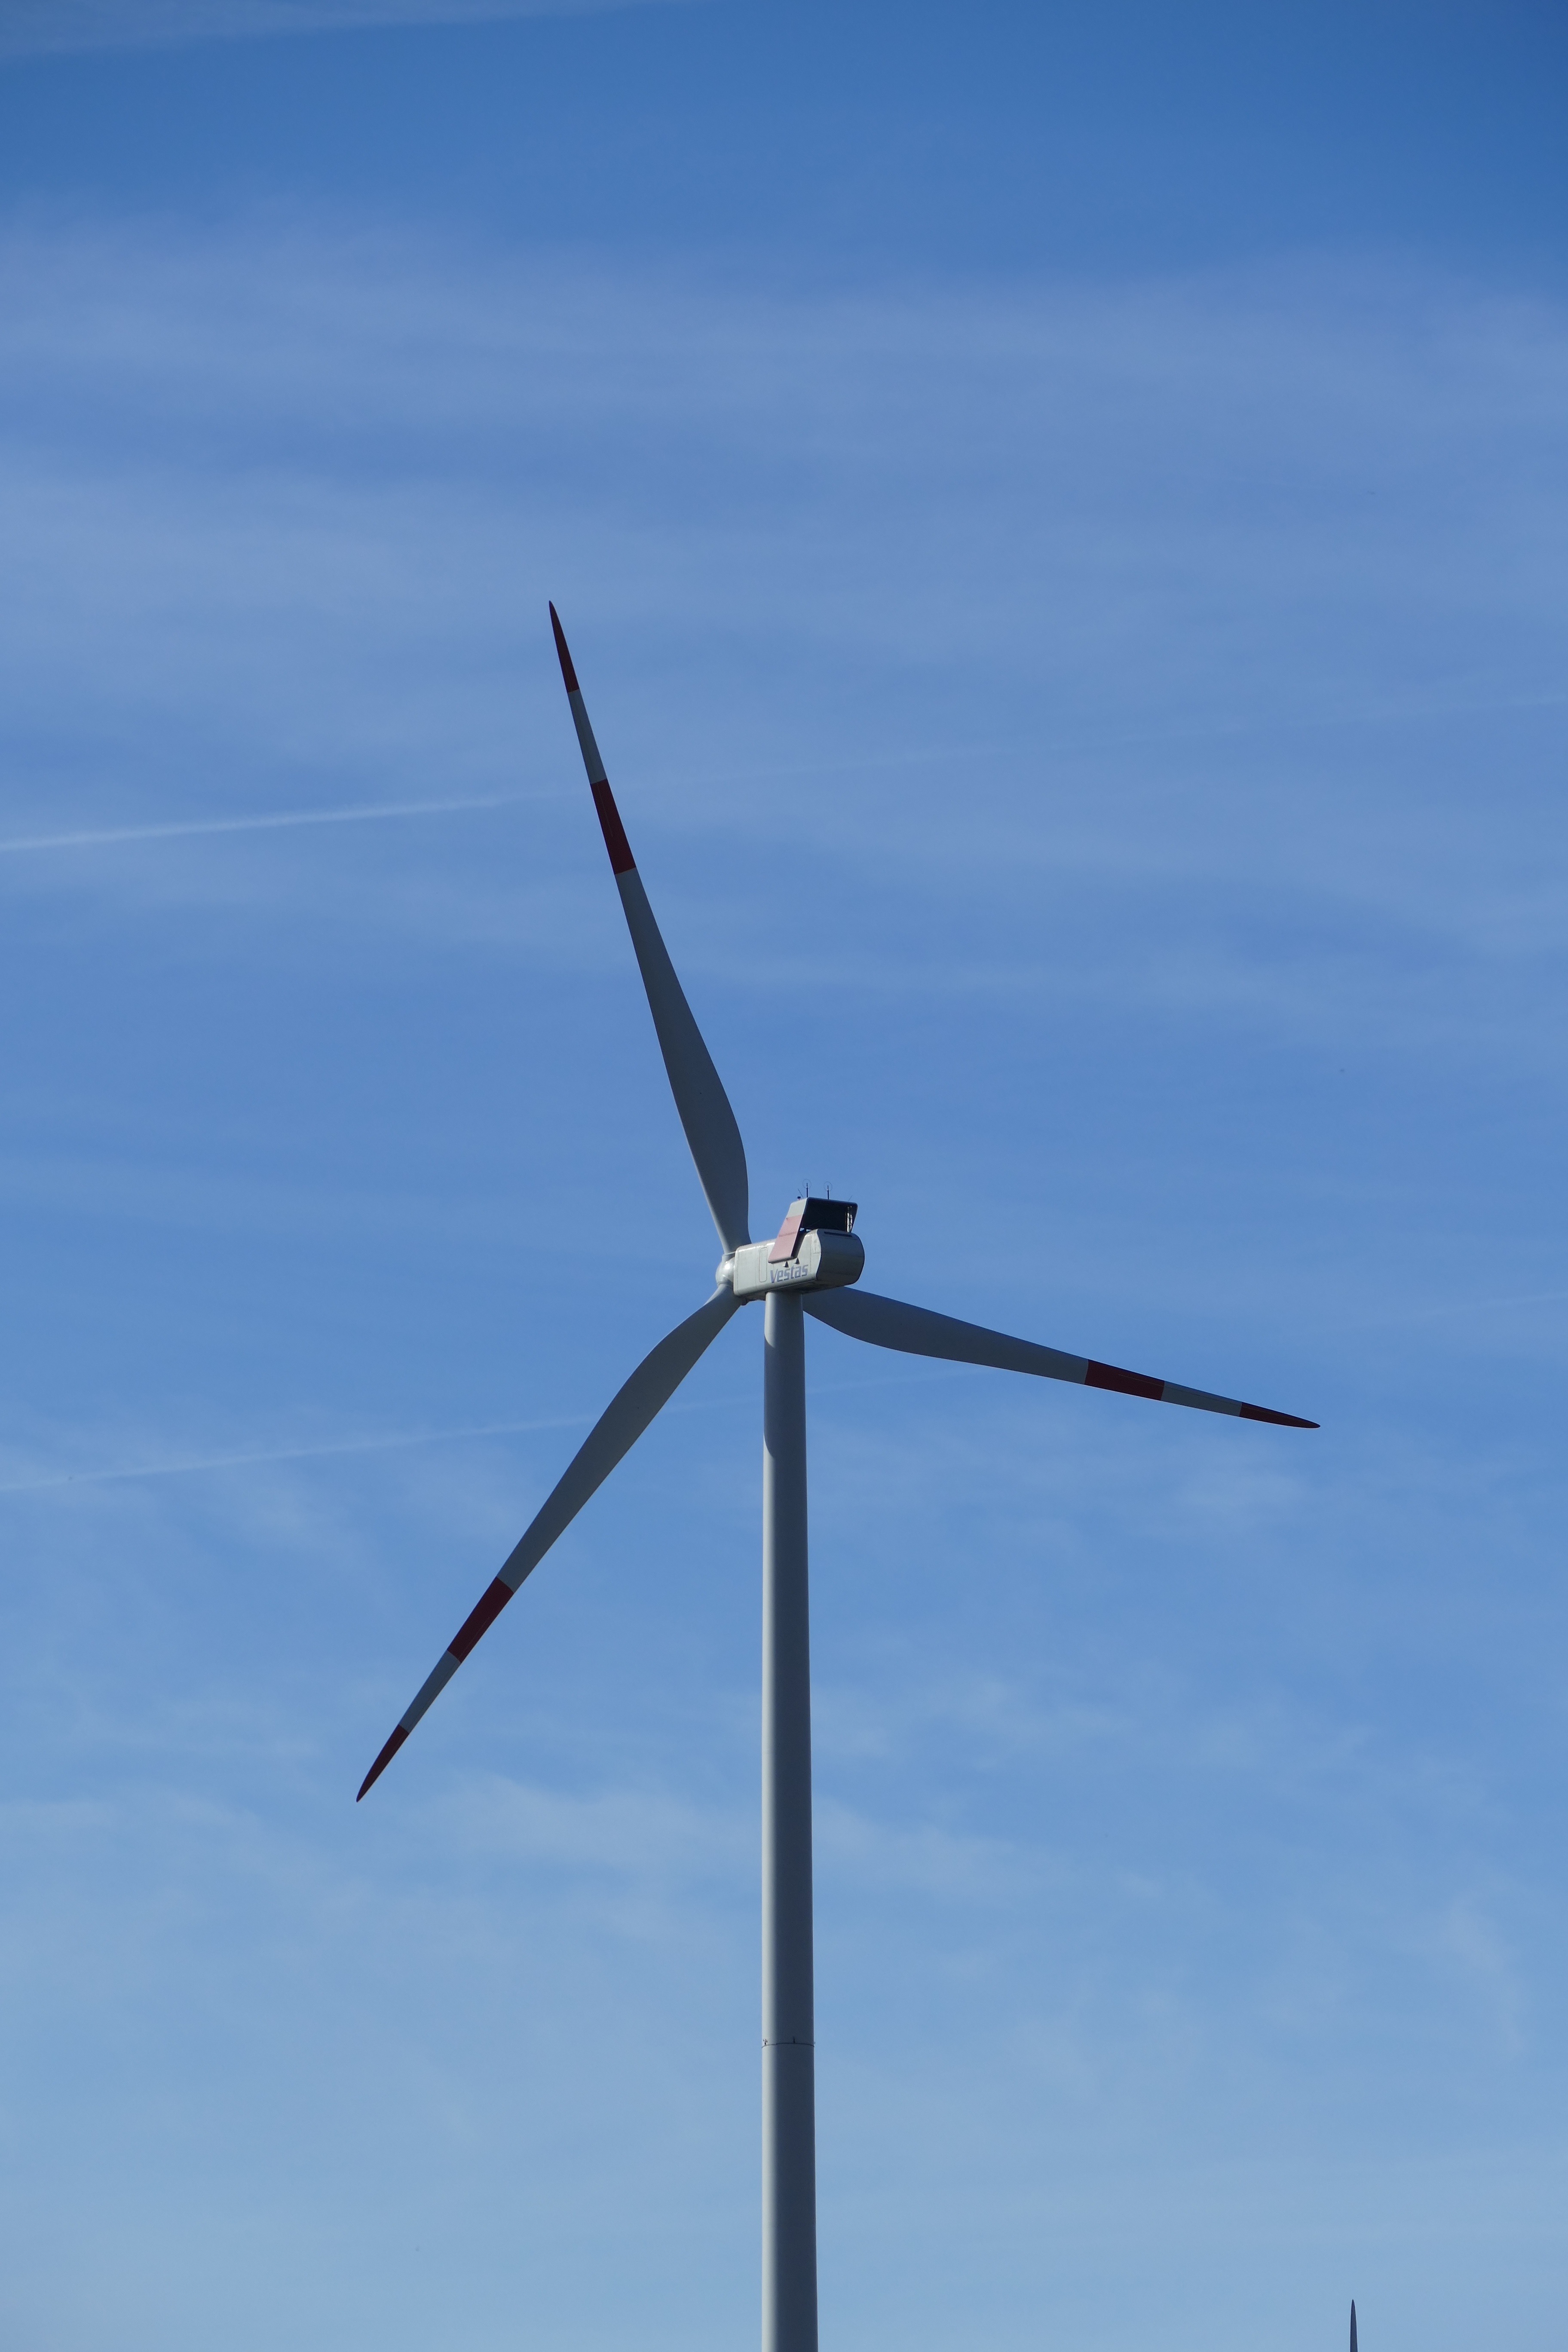
nature, wing, sky, windmill, wind, line, mast, machine, blue, wind turbine, energy, wind farm, rotors, wind turbines